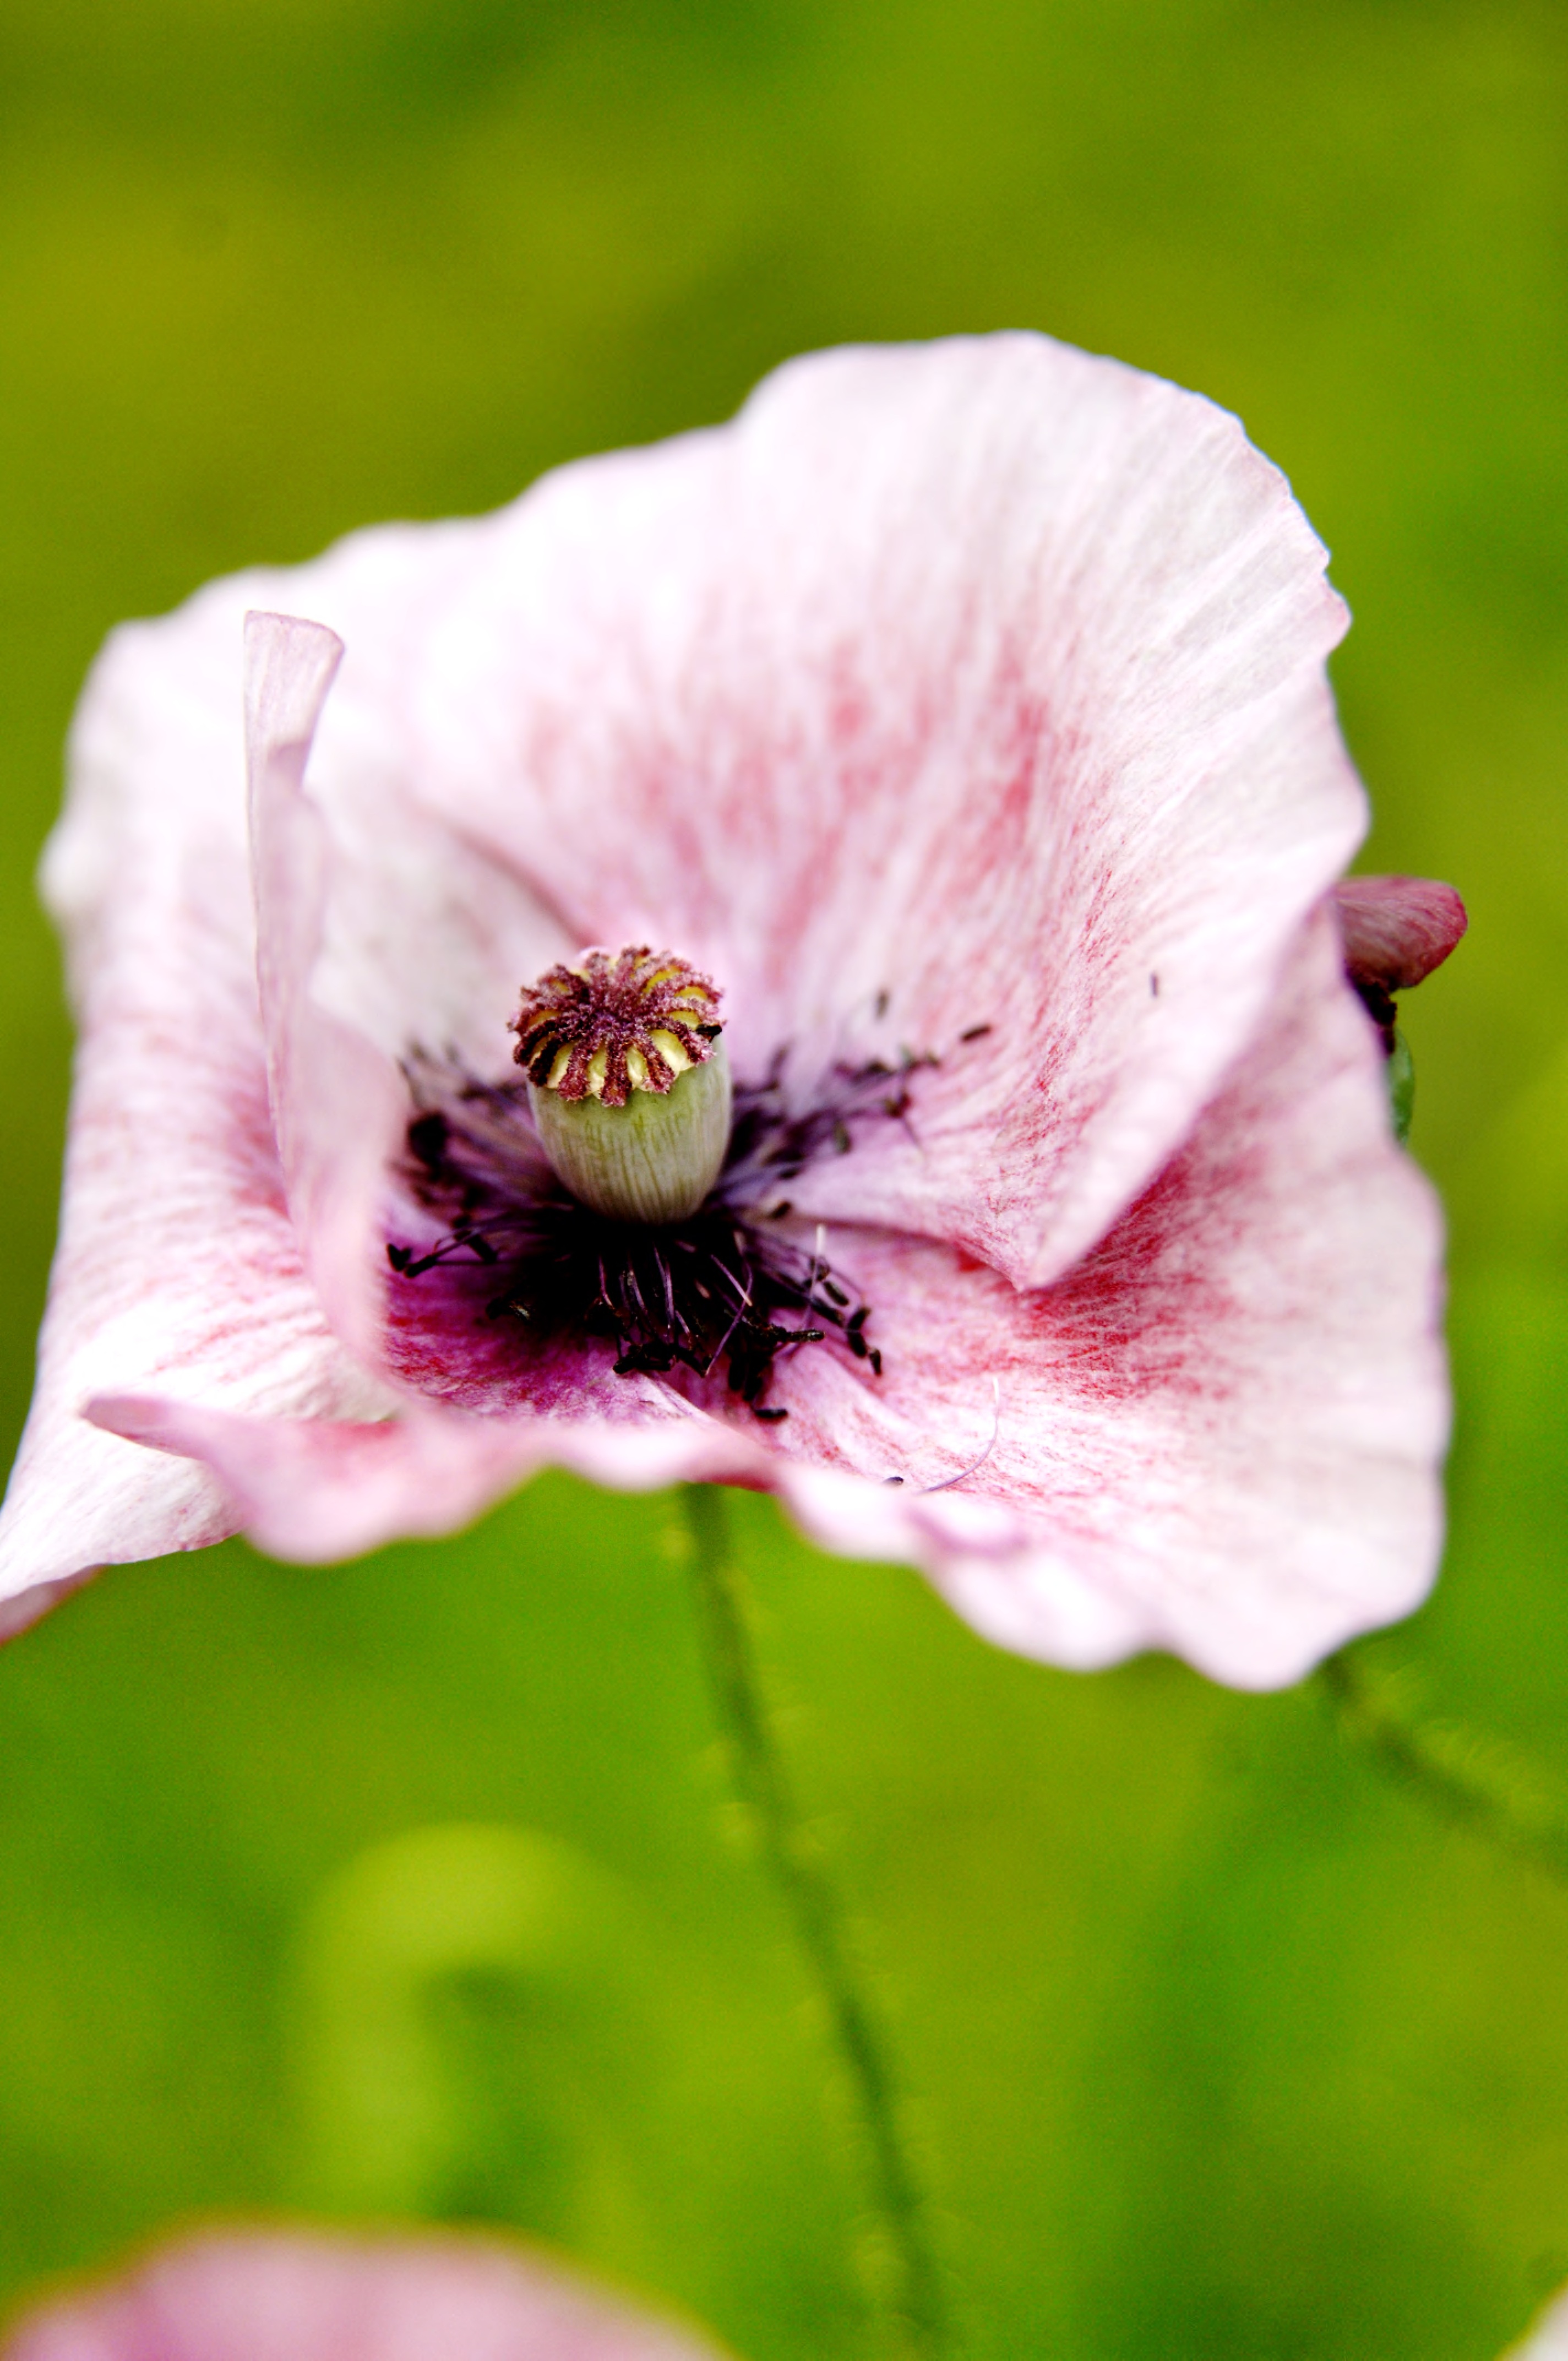
nature, blossom, plant, photography, flower, petal, spring, green, botany, flora, wildflower, close up, poppy, macro photography, flowering plant, plant stem, land plant